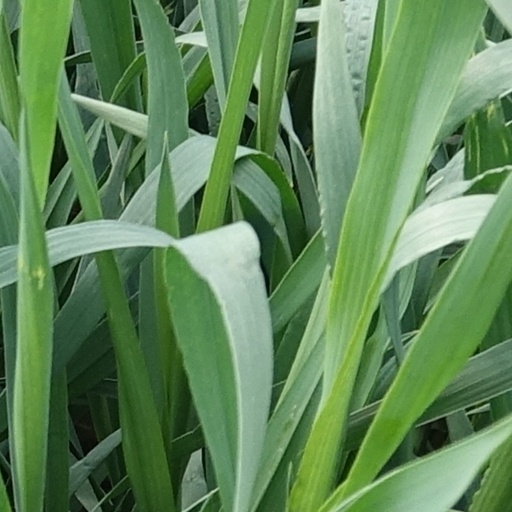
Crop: wheat